Stokes wave

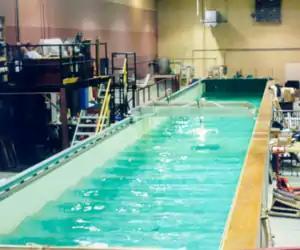
Model testing with periodic waves in the wave–tow tank of the Jere A. Chase Ocean Engineering Laboratory, University of New Hampshire.

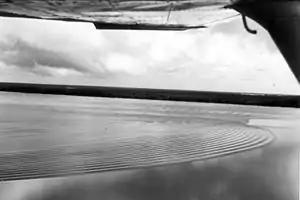
Undular bore and whelps near the mouth of Araguari River in north-eastern Brazil. View is oblique toward mouth from airplane at approximately altitude. The undulations following behind the bore front appear as slowly modulated Stokes waves.

In fluid dynamics, a Stokes wave is a nonlinear and periodic surface wave on an inviscid fluid layer of constant mean depth.